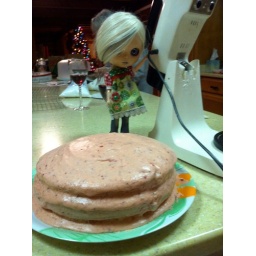
Cammy and Luna and I went over to a friend's house to learn how to make a delish strawberry cake =)